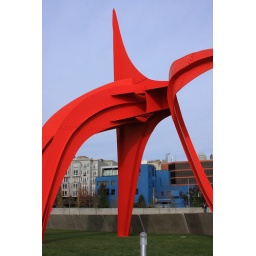
I love the contrast of the red against the blue sky, its not too often you get that in seattle lol